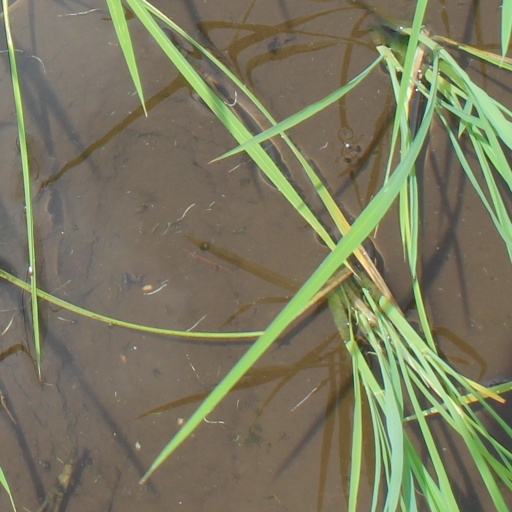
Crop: rice